Kaye Freeman

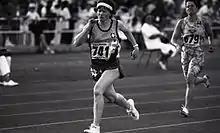
Kaye Freeman competing at the 1992 Paralympic Games for Persons with Mental Handicap in Madrid

At the 1st World Games for Athletes with an Intellectual Disability in Härnösand, Sweden, she won three gold medals in Women's 200 m, Women's Javelin, and Women's Relay and a silver medal in the Women's 100 m. At the 1992 Paralympic Games for Persons with Mental Handicap in Madrid, Spain, she won a bronze medal in the Women's Javelin.